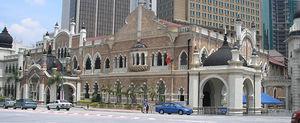
L'architecture anglo-indienne est un mouvement architectural lancé à la fin du XIXᵉ siècle par les architectes britanniques dans les Indes britanniques. Il associe des éléments de l'architecture indo-islamique à l'architecture néogothique de l'Époque victorienne